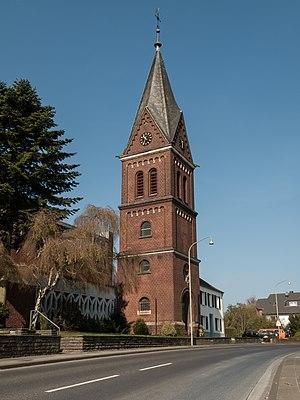
Wildenrath est un quartier de la ville centrale de Wegberg dans l'arrondissement de Heinsberg, situé dans le Land de Rhénanie-du-Nord-Westphalie.